Hurricane Danielle (1998)

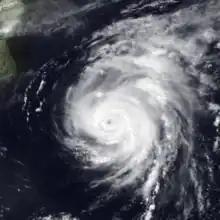
Danielle as a Category 2 hurricane on September 1

Hurricane Danielle was a long-lived Cape Verde hurricane in late August and early September 1998. The fourth named storm and second hurricane of the annual hurricane season, Danielle originated from a tropical wave that emerged off the western coast of Africa on August 21. Tracking generally west-northwestward, the disturbance was initially disorganized; under favorable atmospheric conditions, shower and thunderstorm activity began to consolidate around a low-pressure center. Following a series of satellite intensity estimates, the system was upgraded to Tropical Depression Four during the pre-dawn hours of August 24, and further to Tropical Storm Danielle that afternoon. Moving around the southern periphery of the Azores High located in the northeastern Atlantic, quick intensification to hurricane status occurred early on August 25. By 0600 UTC the following day, Danielle reached an initial peak intensity of , a Category 2 hurricane. Increased wind shear from a nearby trough encroached on further development later that day, and subsequently led to slight weakening. By 1200 UTC on August 27, despite continued unfavorable conditions, Danielle reached a second peak intensity equal to the first. Weakening once ensued late on August 27 in addition to the days following, and Danielle was a low-end Category 1 hurricane by August 31 as its forward speed slowed.